Beer in Russia

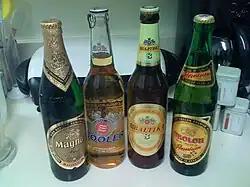
Russian and Ukrainian beers

In Russia, beer ( "pivo") is tied with vodka as the most popular alcoholic drink in the country. The average Russian person drank about 11.7 liters of pure alcohol in 2016, with beer and vodka accounting for 39% each.